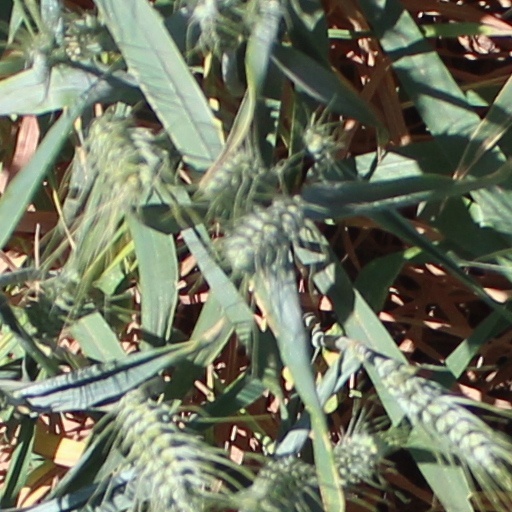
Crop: wheat